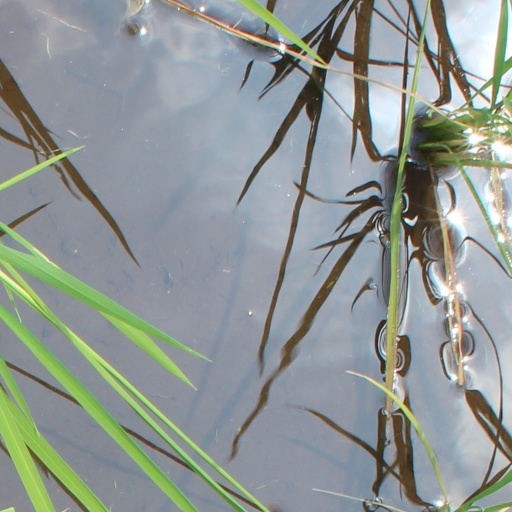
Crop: rice